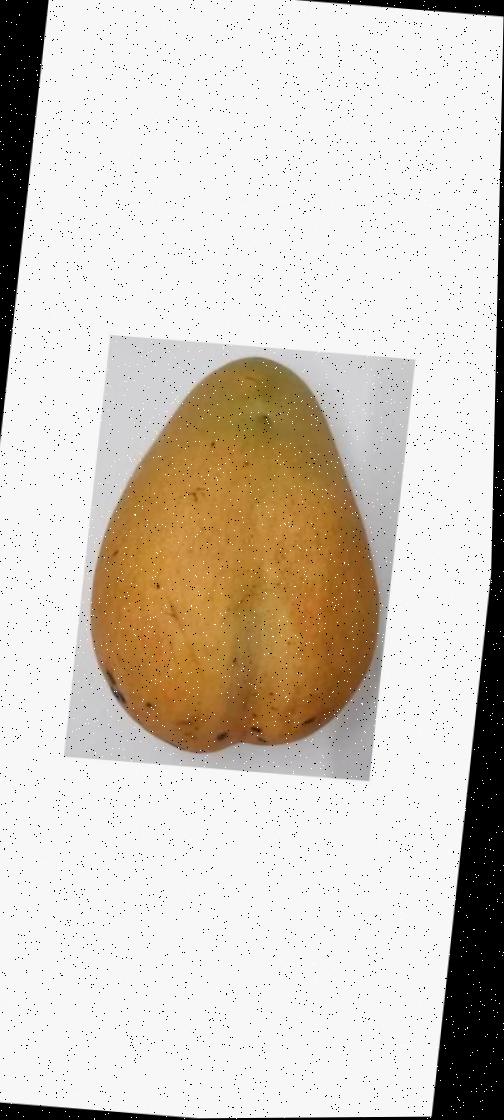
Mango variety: Bari-11